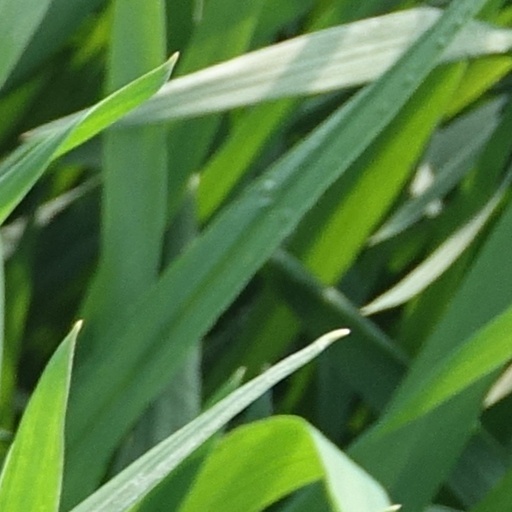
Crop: wheat